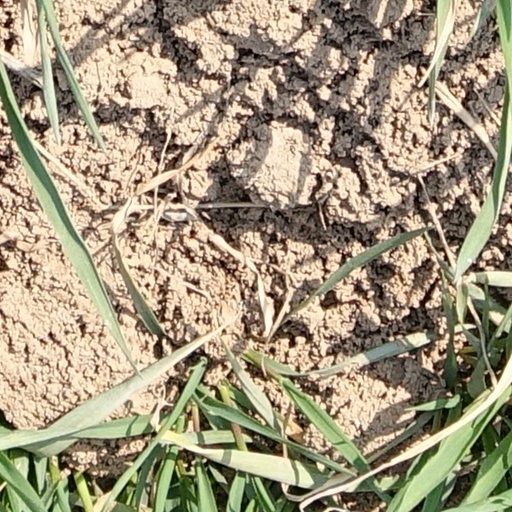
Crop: wheat